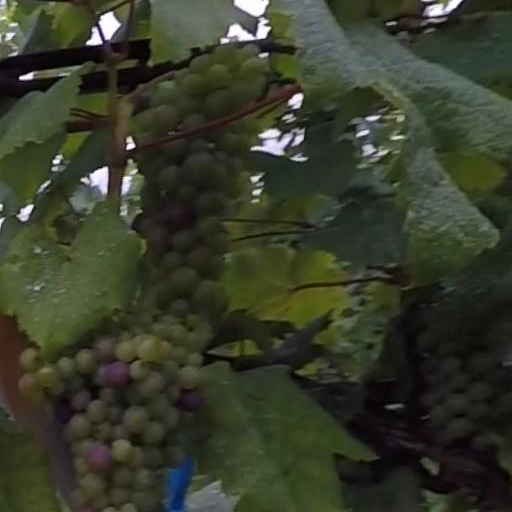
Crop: grape